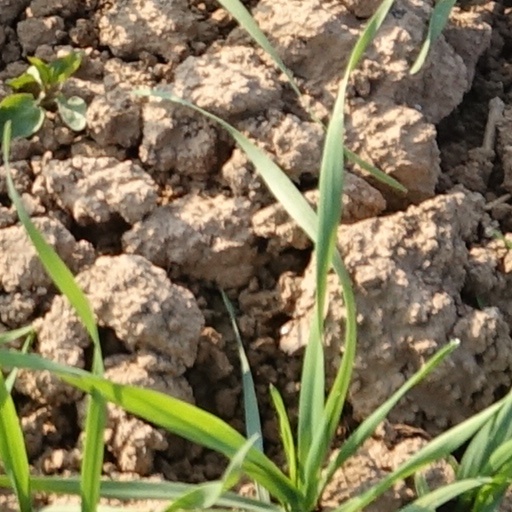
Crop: wheat